Spanish ship Fenix (1749)

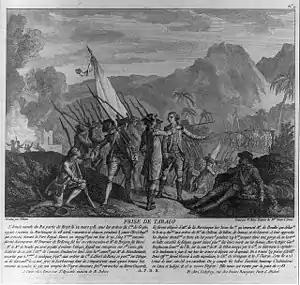
Celebrating the capture of Tobago, French painting from 1784

"Gibraltar" was part of a 17-ship squadron, keeping four French ships-of-the-line in Fort Royal, Martinique, when on 29April 1781 a 20-ship fleet and a merchant convoy under Contre-amiral François deGrasse arrived from Brest. Out of sight of the British, deGrasse put a man ashore to swap information with Fort Royal's garrison, and agree on a plan of attack with the blockaded ships.